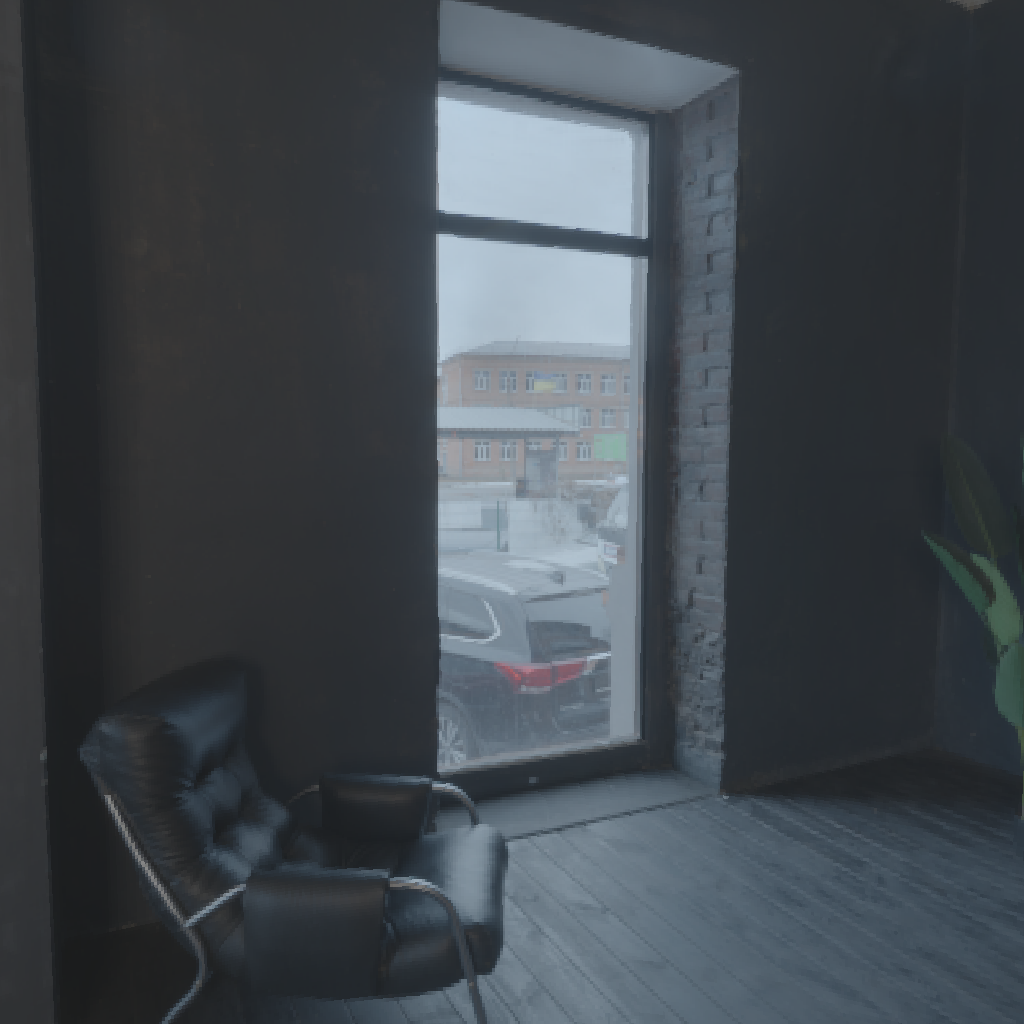
scene-linear HDR photo, Blue Photo Studio, indoor, with visible sun, couch, wooden floor, lamp, window, seat, studio, artificial light, natural light, urban, medium contrast, midday, high dynamic range, physically based lighting